Silken Painting of Emperor Go-Daigo

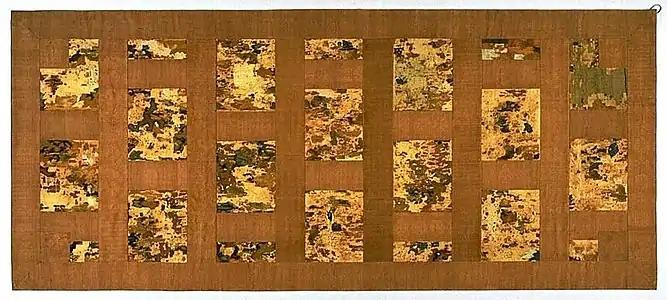
National Treasure: "Kesa of Buddhism's Threads" (8th century). It is recorded that Emperor Go-Daigo actually wore this kesa in the scene depicted in the painting, but the design differs because the artist was unable to refer to the original when he painted it.

The Kesa shown in the image is the National Treasure, the "Kesa of Buddhism.